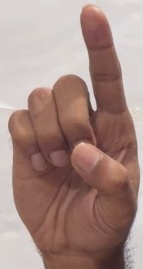
ASL sign: D